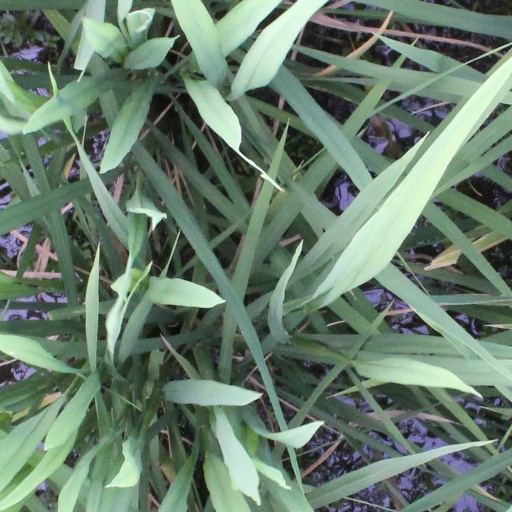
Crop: rice